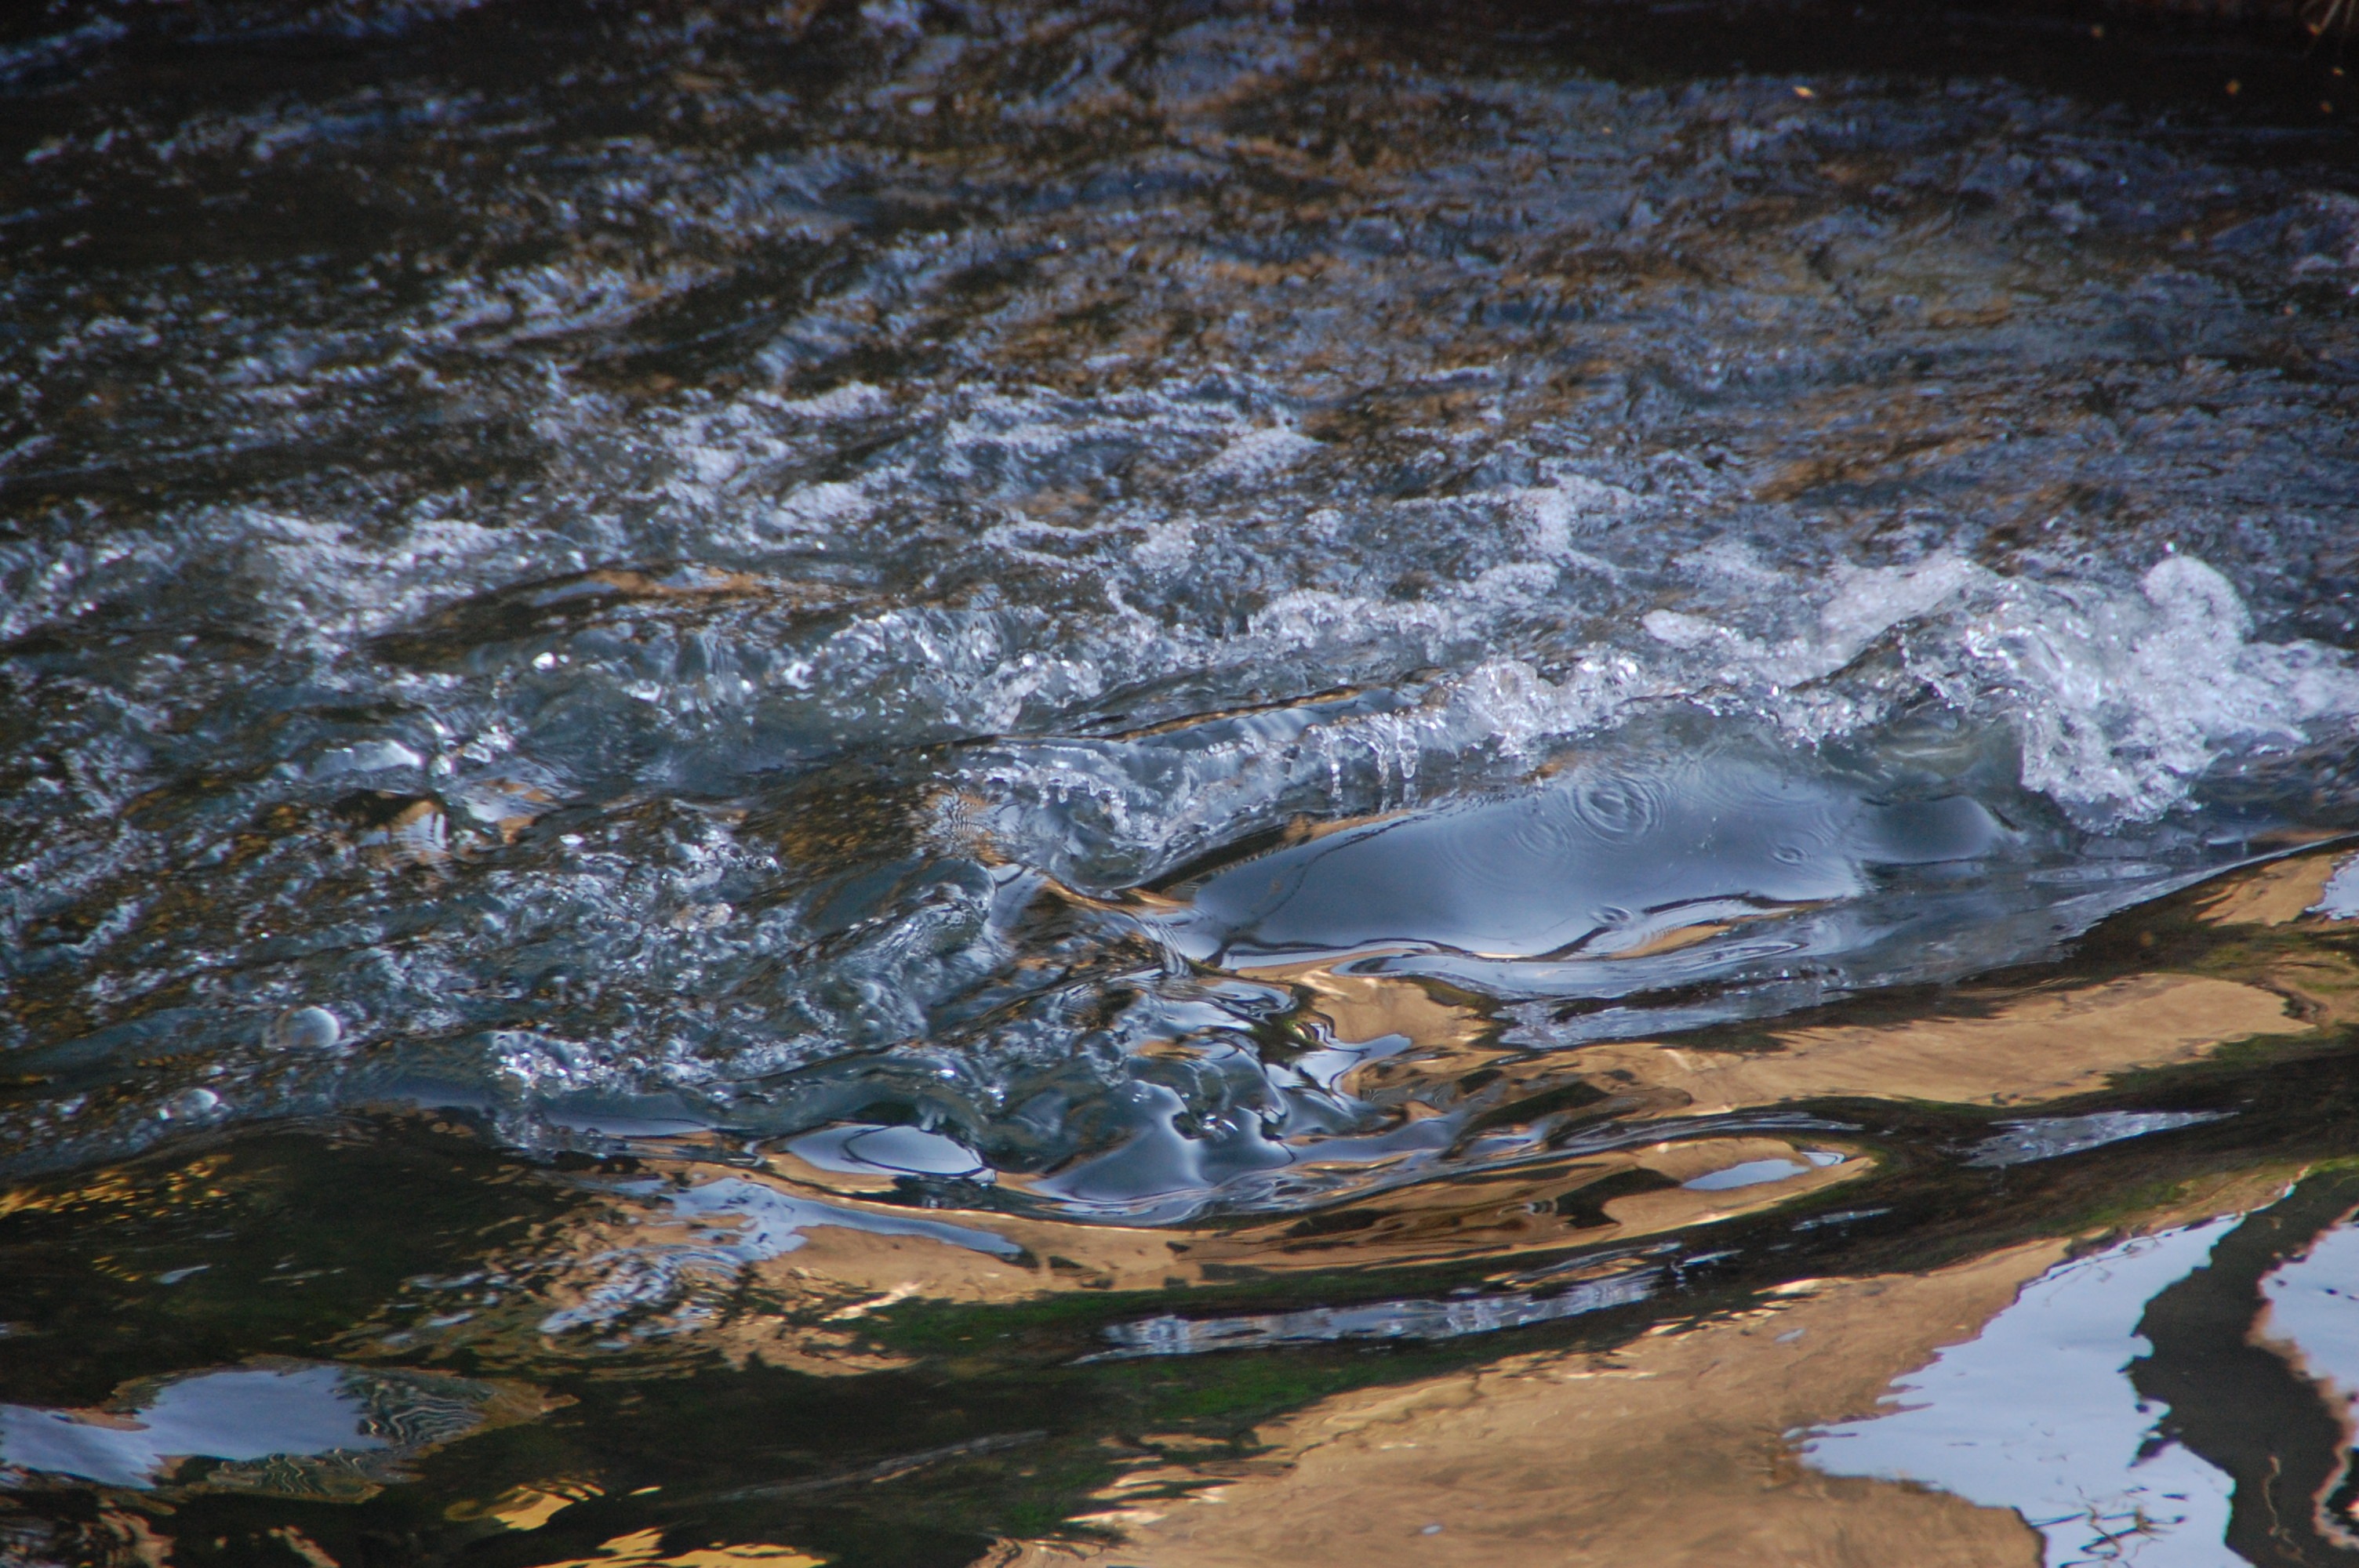
sea, water, nature, rock, wave, river, pond, wildlife, stream, ice, flow, reflection, rapid, movement, tide pool, mehaigne